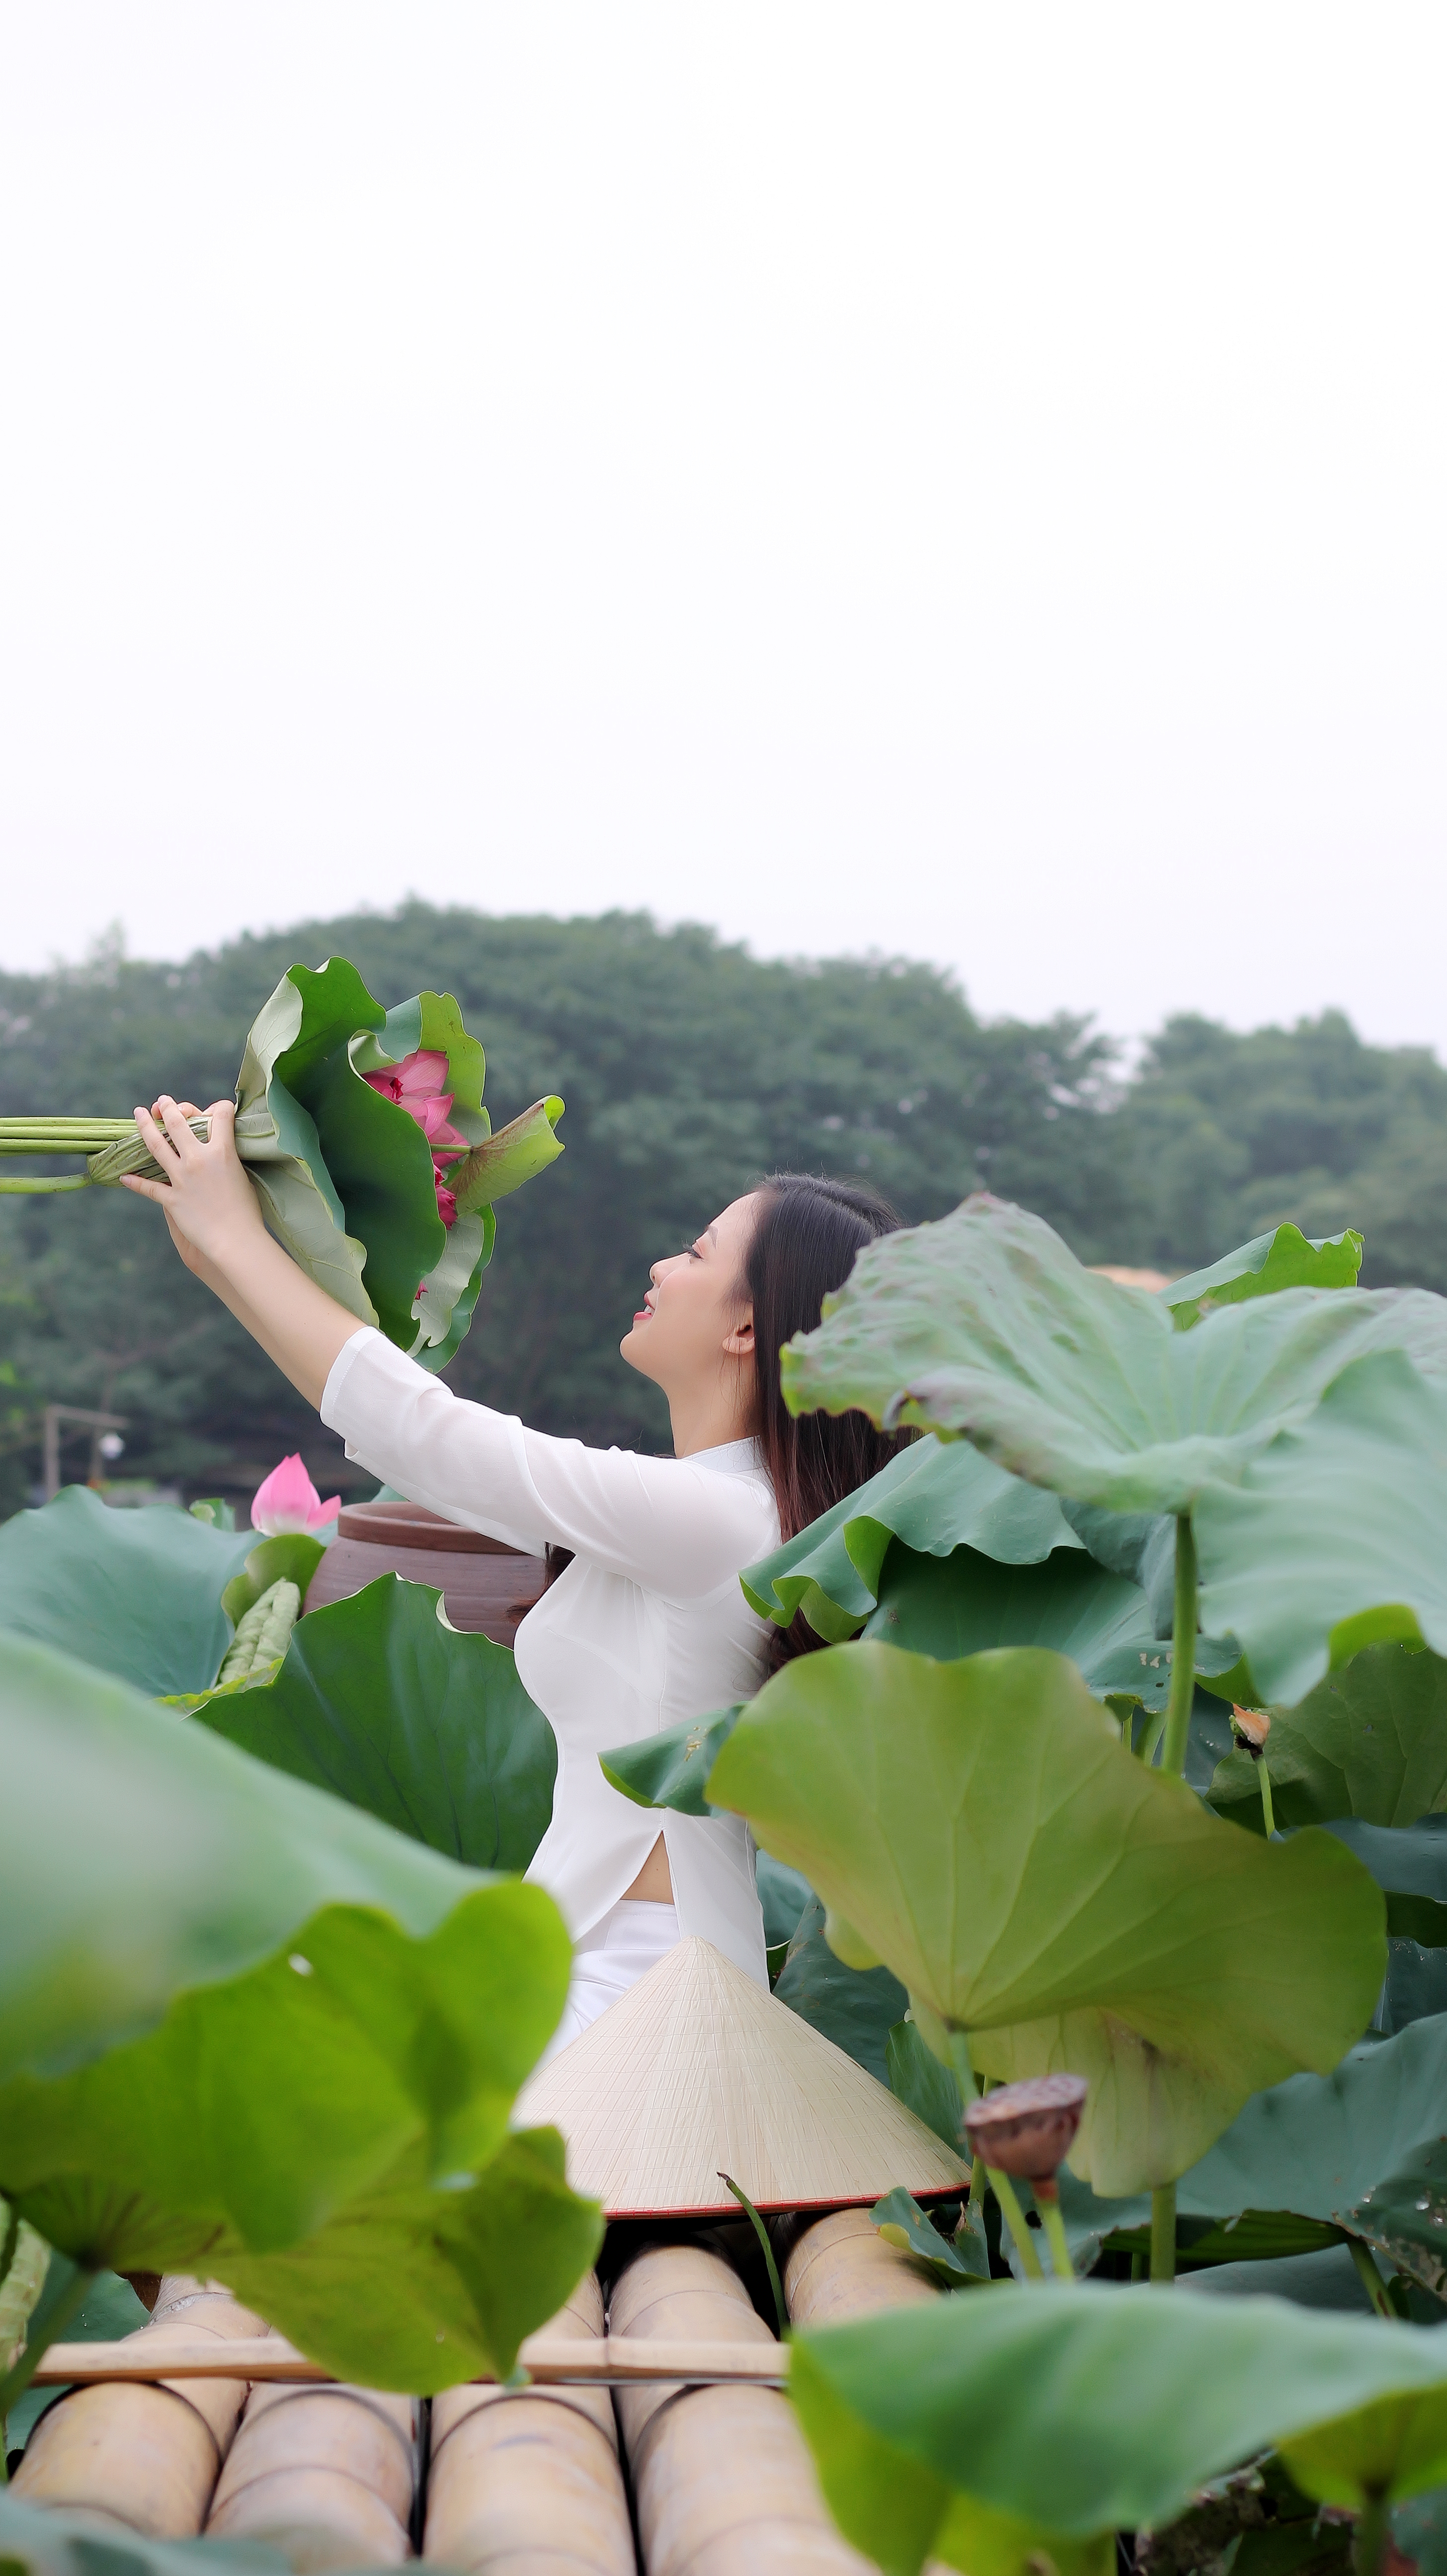
lotus, girl, flower, lotus family, aquatic plant, plant, leaf, botany, sacred lotus, cash crop, farm, flowering plant, crop, plantation, water lily, proteales, plant stem